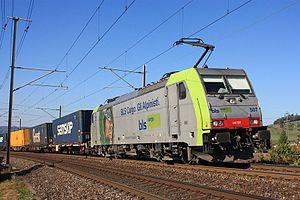
BLS Re 486 507-7 à Frick (Argovie)
Les Re 486 sont des locomotives électriques du BLS AG. Elles font partie de la famille des locomotives Bombardier TRAXX.